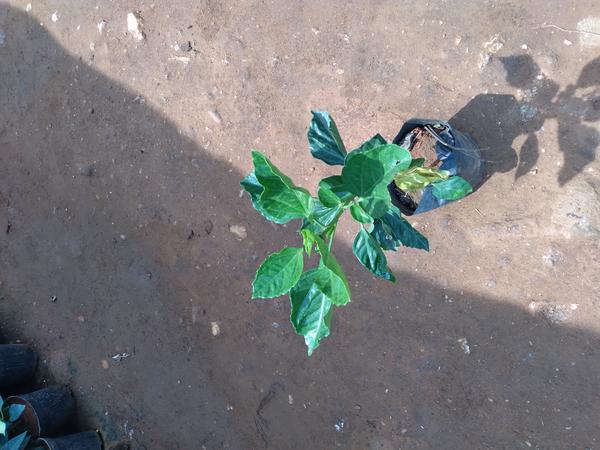
Plant: Hibiscus